Elizabeth Brown (musician)

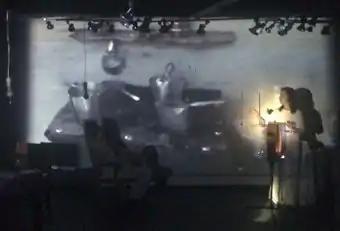
Elizabeth Brown, "Rural Electrification", staged chamber opera for voice, theremin and recorded sound, 2006, performance still.

Elizabeth Cecile Brown was born in 1953 in the small town of Camden, Alabama and grew up on an agricultural research station and working farm there. Despite the area's cultural limitations, she studied piano, performed in church choirs and school bands, and took up the flute at age 16. After a year at University of Southern Mississippi, she transferred to College-Conservatory of Music in Cincinnati (BM, 1975), studying with Robert Cavally. She subsequently moved to New York, finding work as a union usher at Lincoln Center—a three-year experience she considers foundational to her education—and was accepted into The Juilliard School a year later.